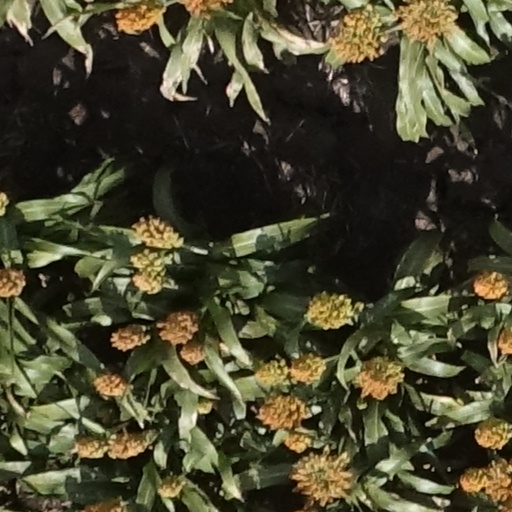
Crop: sorghum